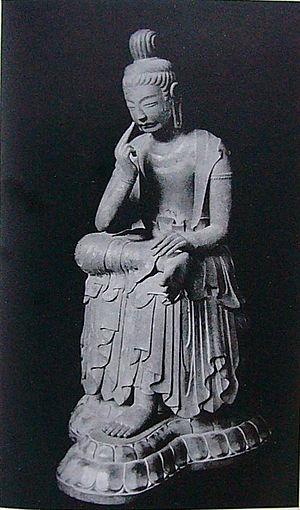
L'introduction du bouddhisme au Japon en provenance du royaume coréen de Baekje au milieu du VIᵉ siècle entraîne une renaissance de la sculpture japonaise. Des moines bouddhistes, des artisans et des lettrés s'installent autour de la capitale dans la province de Yamato et transmettent leurs techniques aux artisans locaux. Tout naturellement, les premières sculptures japonaises des époques Asuka et Hakuhō montrent de fortes influences de l'art continental et se caractérisent d'abord par des yeux en amande, des lèvres en forme de croissant tournées vers le haut et des plis dans les vêtements disposés symétriquement. L'atelier du sculpteur Tori Busshi, fortement influencé par le style des Wei du nord, produit des œuvres qui illustrent ces caractéristiques. La triade de Shaka Nyorai et le Guze Kannon au Hōryū-ji en sont d'excellents exemples. À la fin du VIIᵉ siècle, le bois remplace le bronze et le cuivre. Au début de la dynastie Tang, un plus grand réalisme s'exprime par des formes plus pleines, des fentes longues et étroites pour les yeux, des traits de visage plus doux, des vêtements fluides et embellis avec des ornements tels que des bracelets et des bijoux.